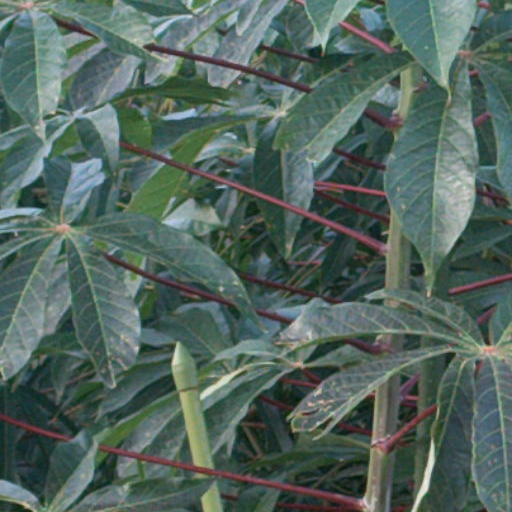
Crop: cassava